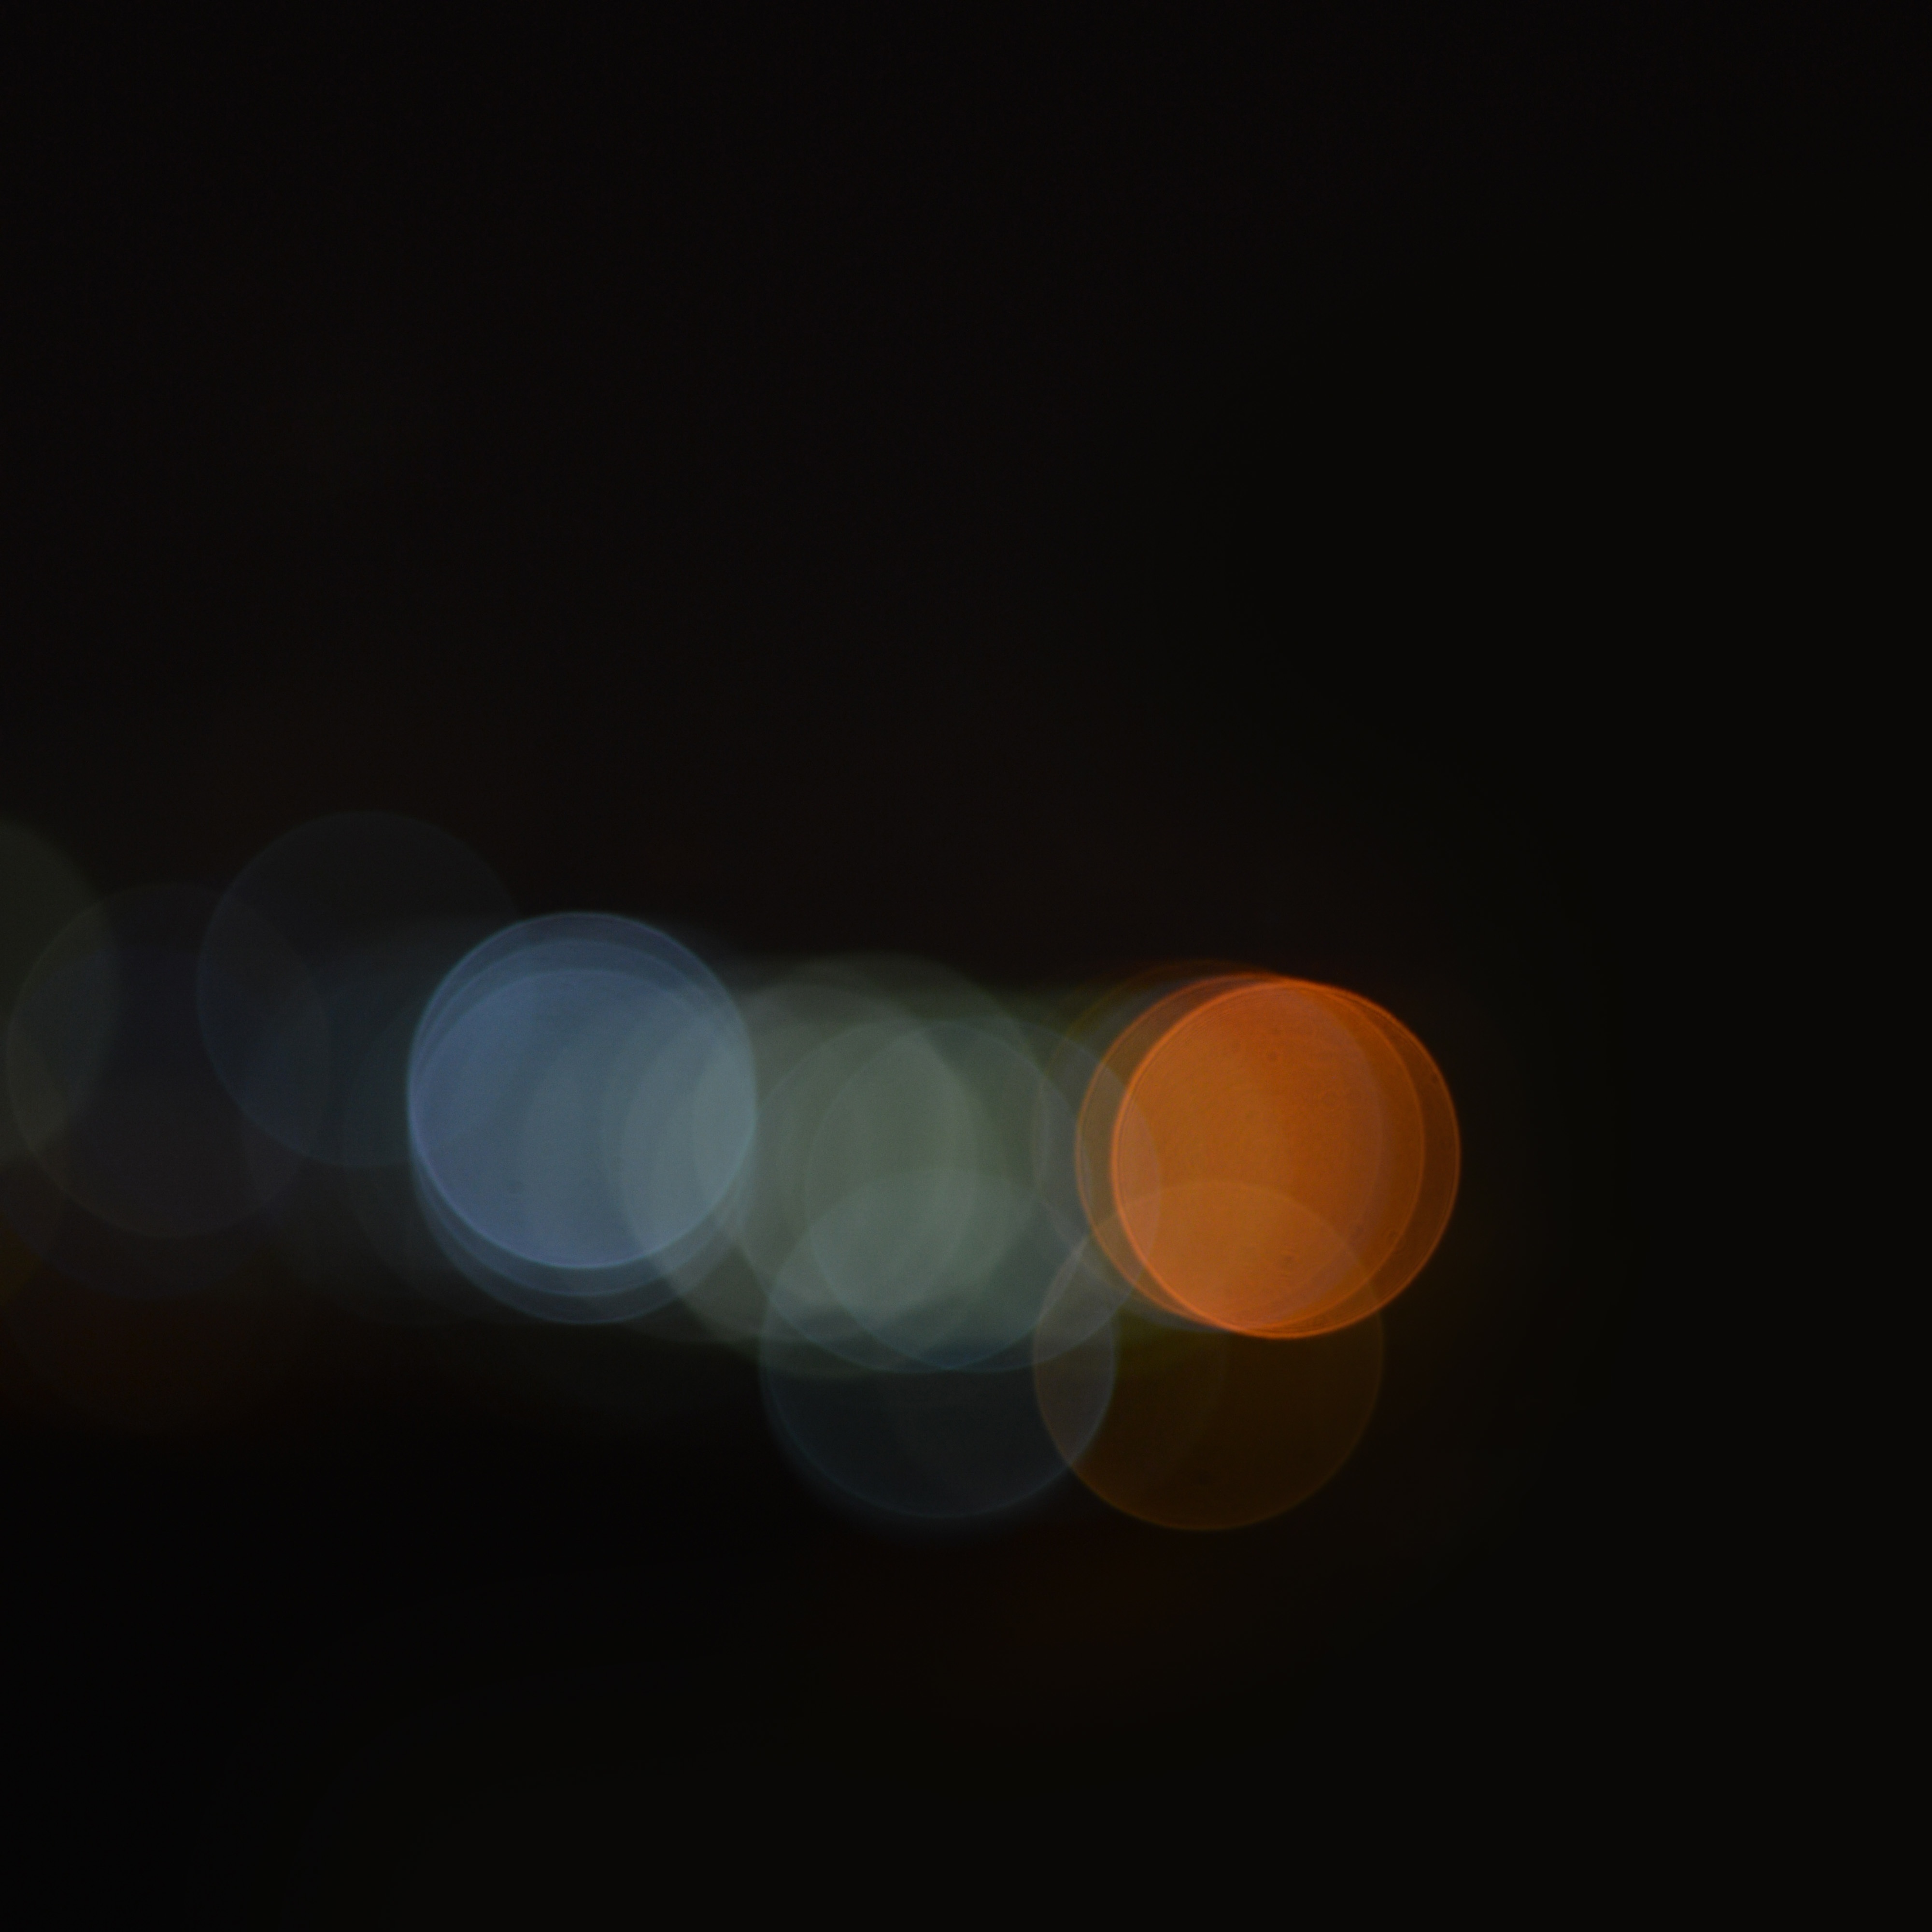
light, darkness, lighting, circle, shape